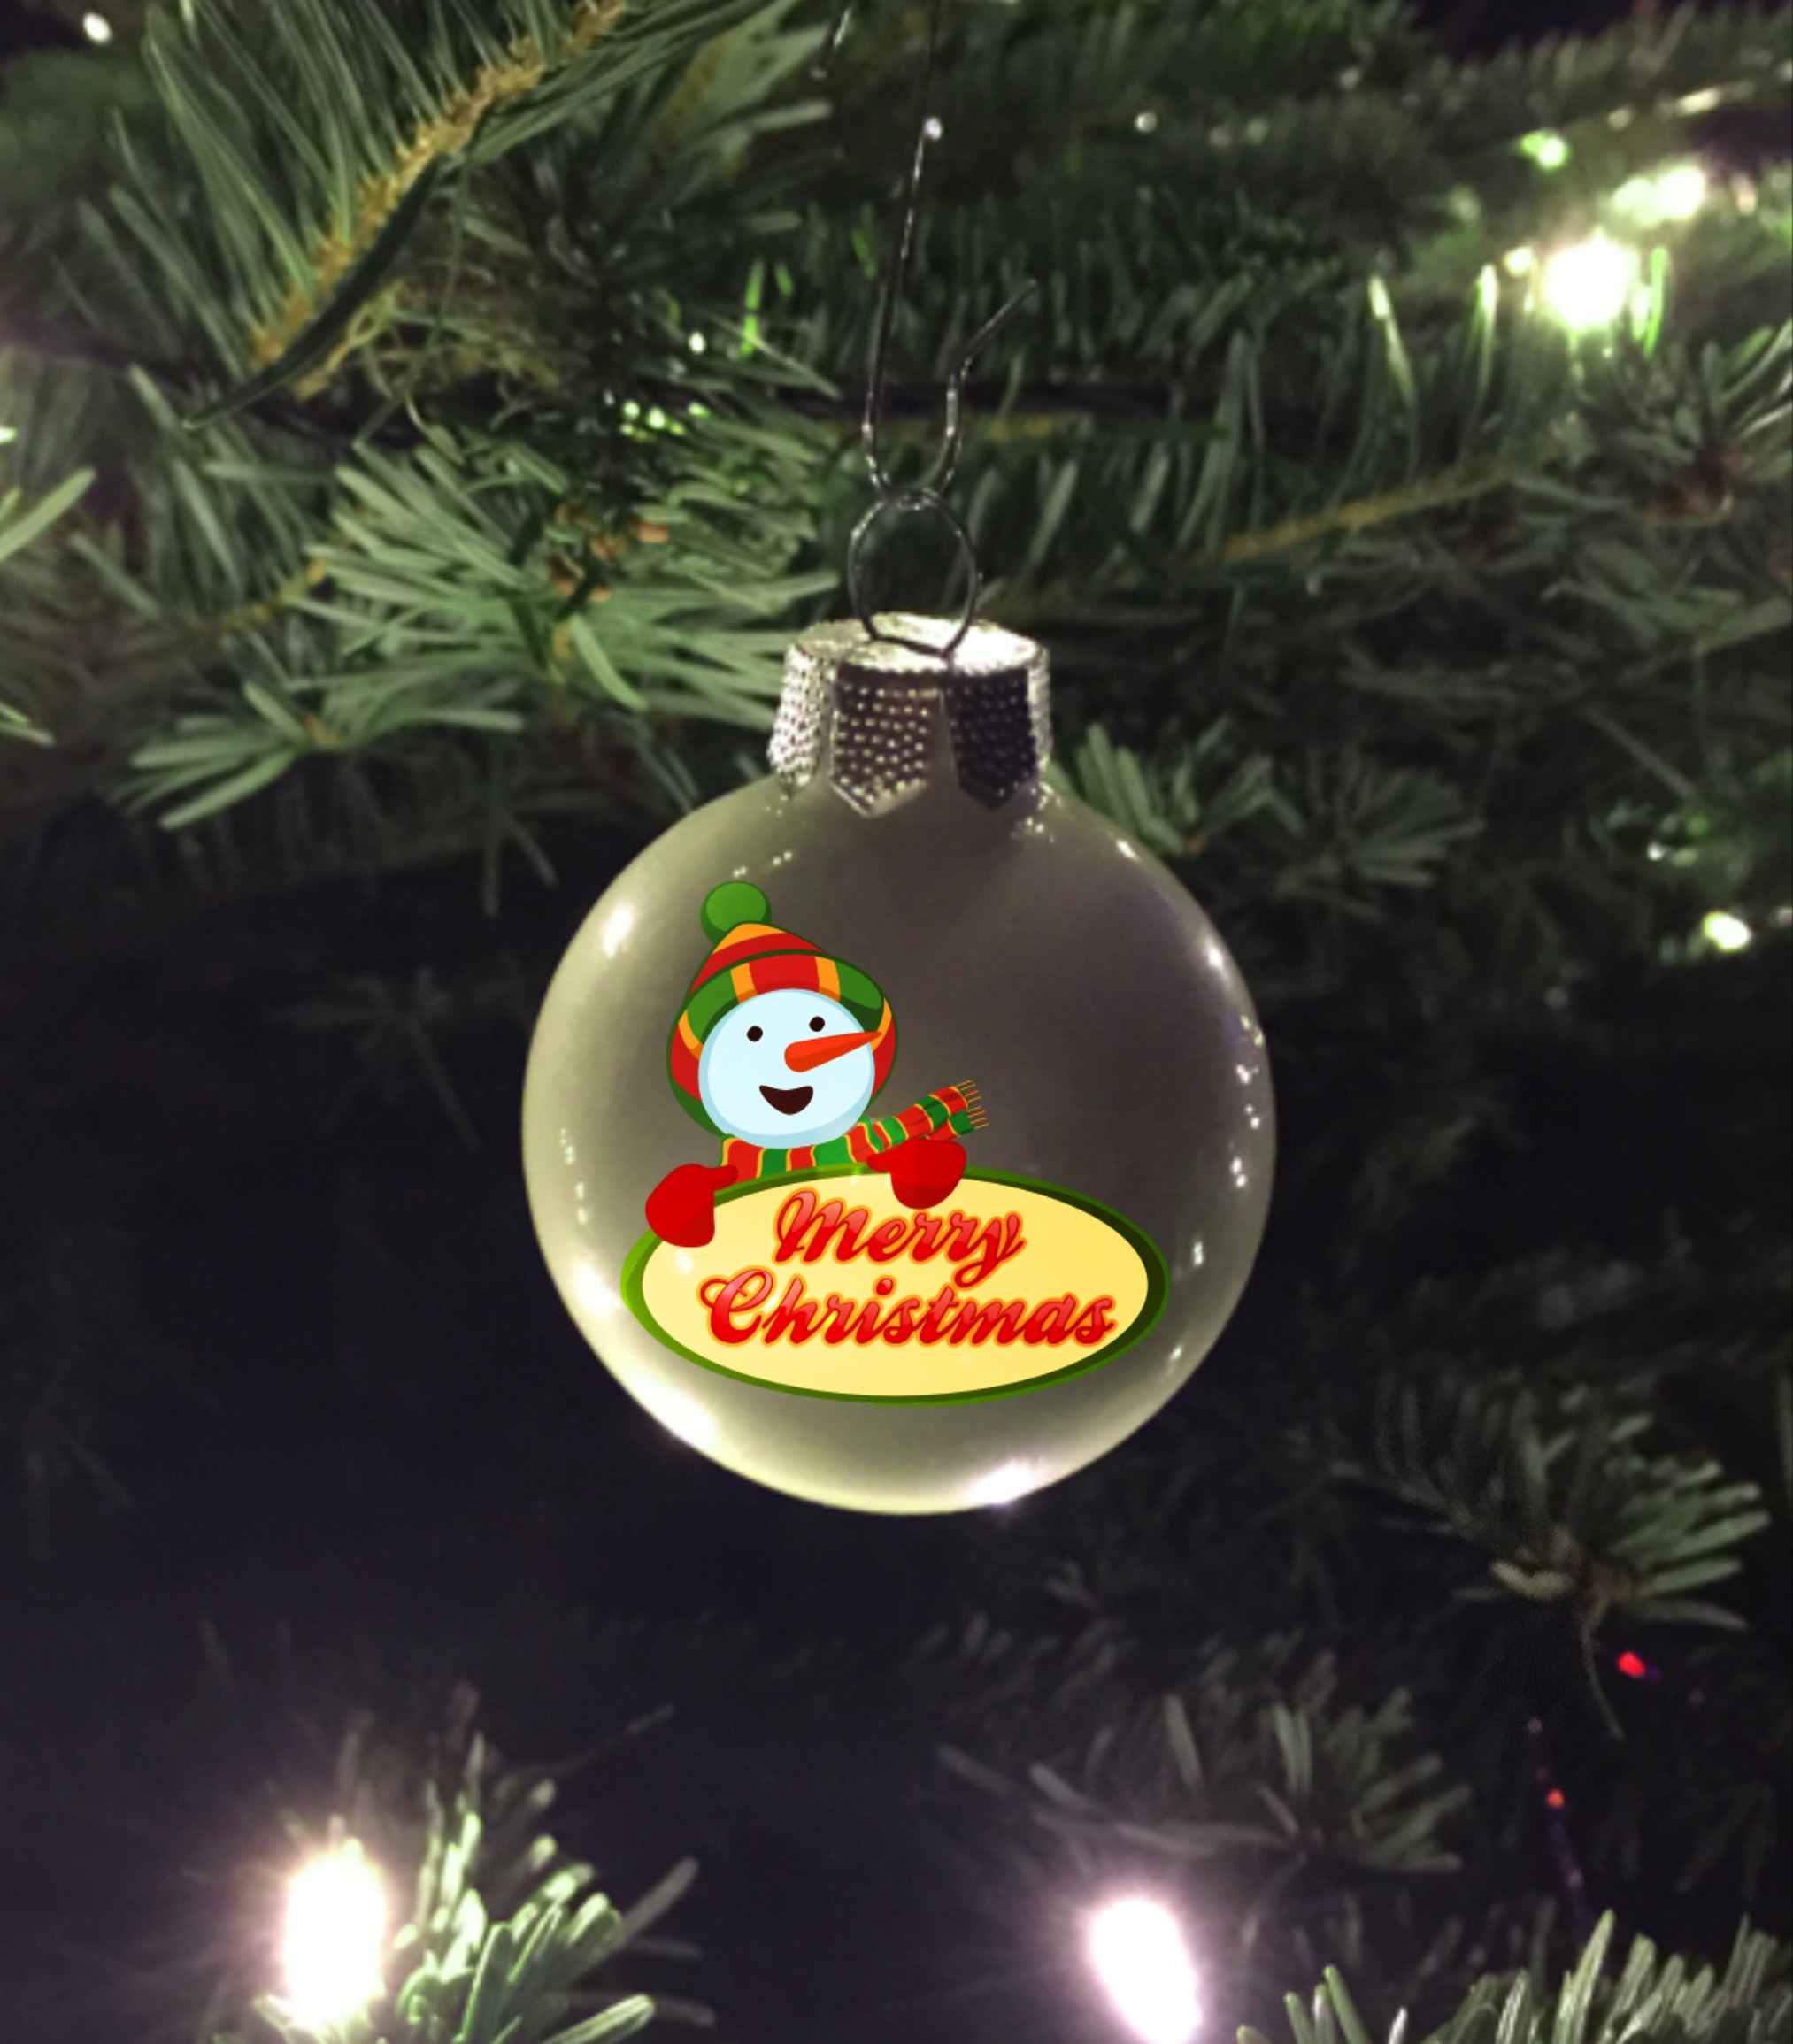
tree, branch, holiday, christmas, fir, christmas tree, christmas ornament, christmas decoration, christmas bauble, weihnachtsbaumschmuck, christmas ornaments